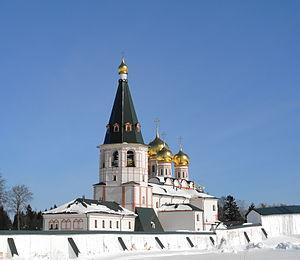
Le monastère Iverski de Valdaï est un monastère orthodoxe pour homme, sur l'île Selvitski, sur le lac Valdaï, à 10 km de la ville de Valdaï. C'est un des trois monastères fondés à l'initiative du patriarche Nikon, avec le Monastère de la Nouvelle Jérusalem et celui de l'Élévation de la Croix situé dans la baie d'Onega sur l'île de Ki.